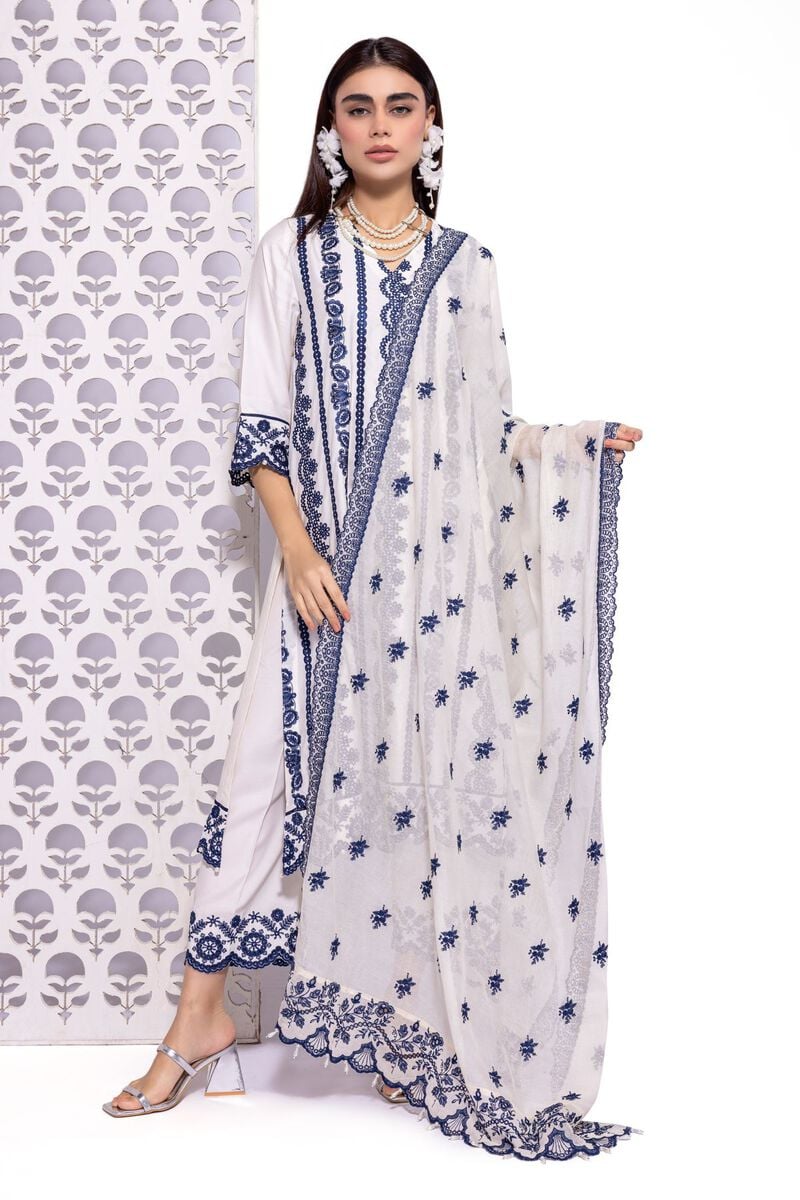
white blue embroidered cotton suit